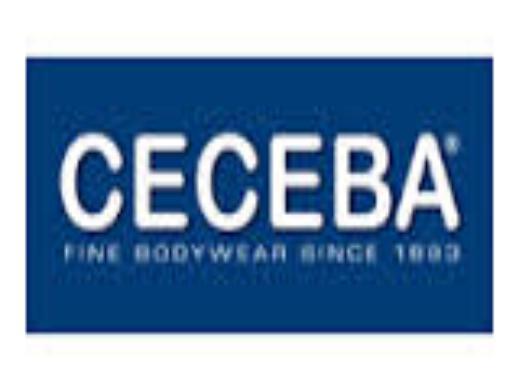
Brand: Ceceba
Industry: Clothes